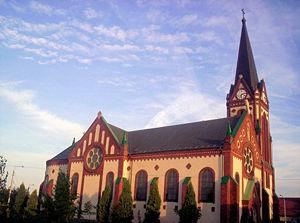
Fajsz est un village et une commune du comitat de Bács-Kiskun en Hongrie.